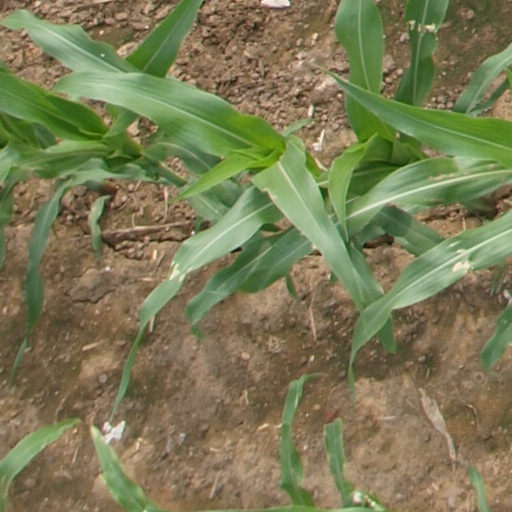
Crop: maize; corn